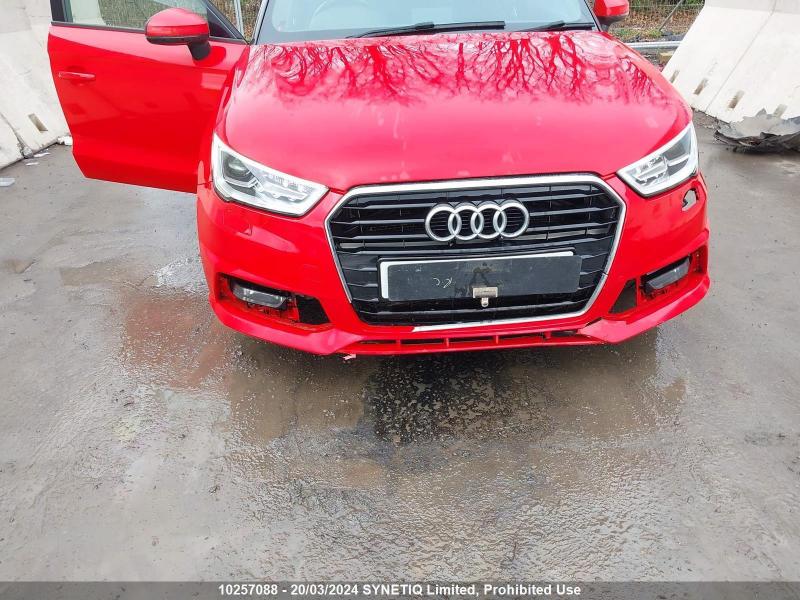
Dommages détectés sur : pare-choc avant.
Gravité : mineur